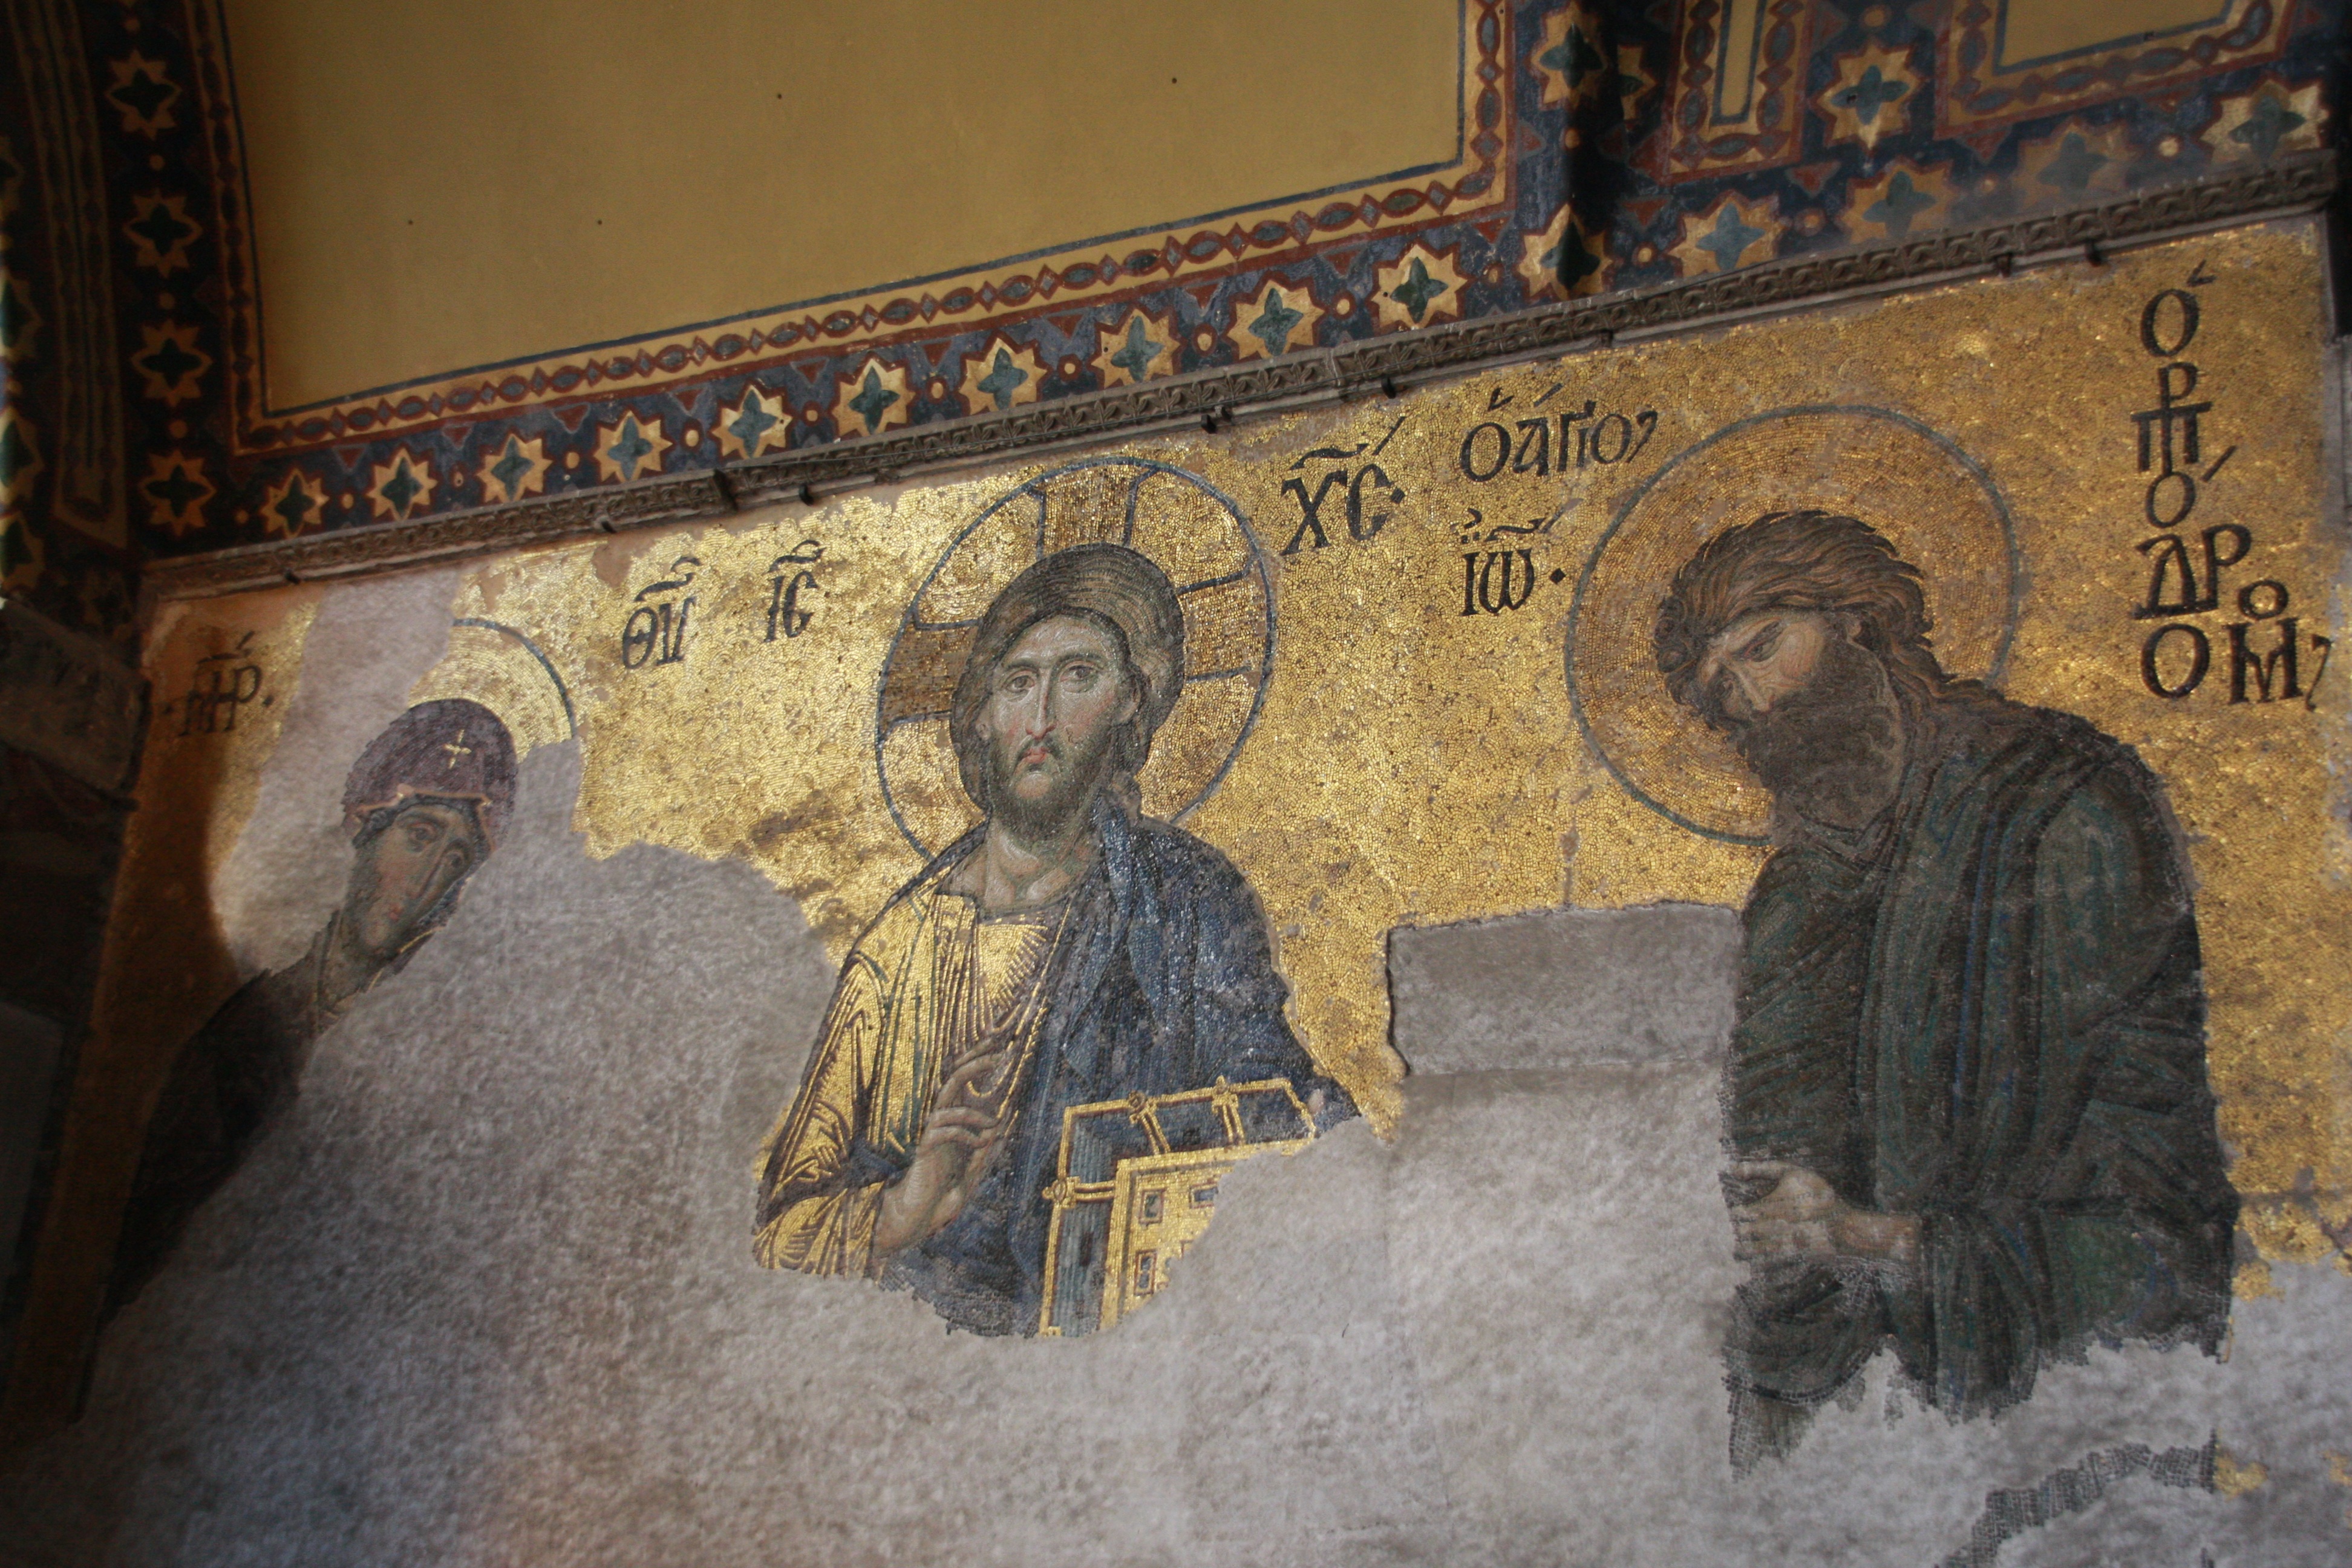
religion, art, temple, turkey, mural, istanbul, jesus, history, islam, carving, middle ages, blue mosque, ancient history